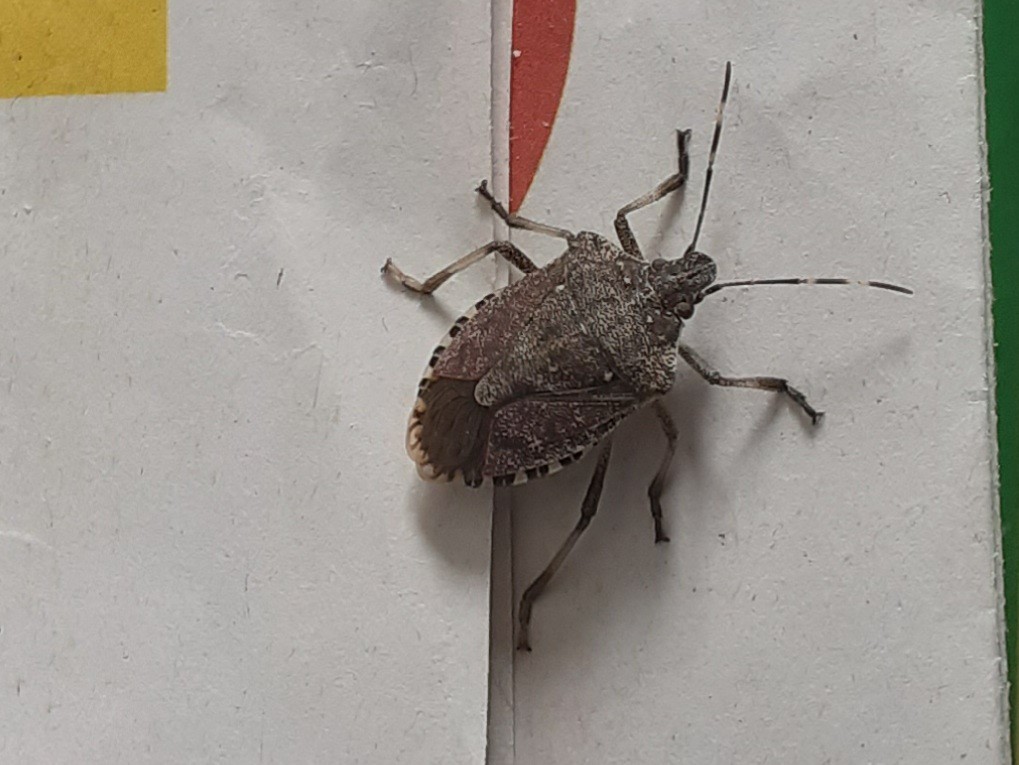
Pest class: stink_bug